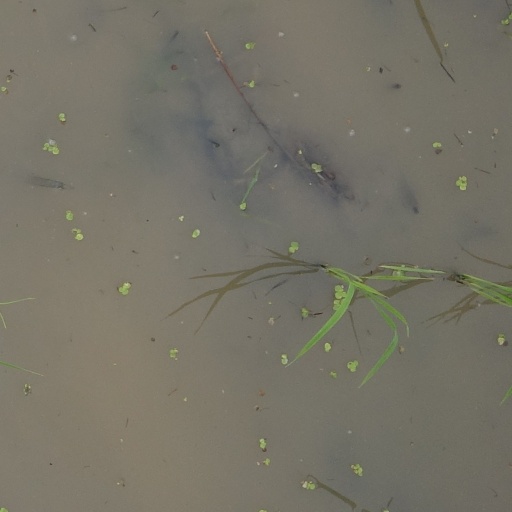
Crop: rice